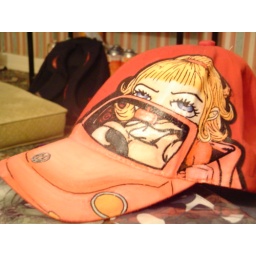
beetle bird in a car